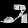
Label: Sandal